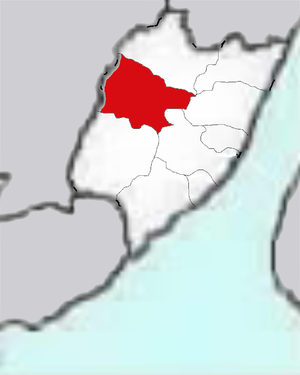
Sanming est une ville de la province du Fujian en Chine.